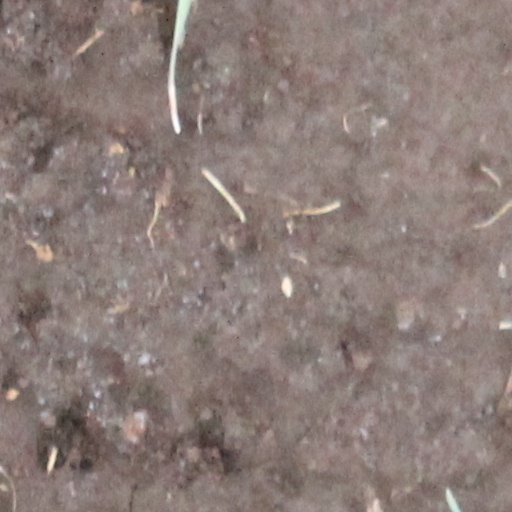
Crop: wheat